John O'Dea

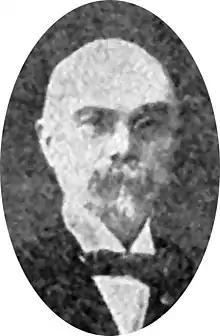
O'Dea in 1880

John O'Dea (c. 1839 – 1905) was a Union Army soldier during the American Civil War. He received the Medal of Honor for gallantry during the Siege of Vicksburg on May 22, 1863.